Eucalyptus neutra

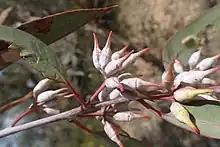
Flower buds

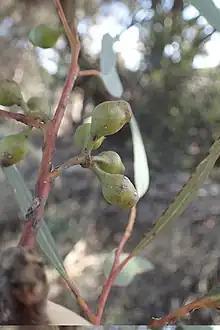
Fruit

Eucalyptus neutra, commonly known as the Newdegate mallee, is a species of mallee that is endemic to the south-west of Western Australia. It has greyish bark, lance-shaped adult leaves, flower buds usually in groups of seven, pale yellow to white flowers and barrel-shaped to shortened spherical fruit.